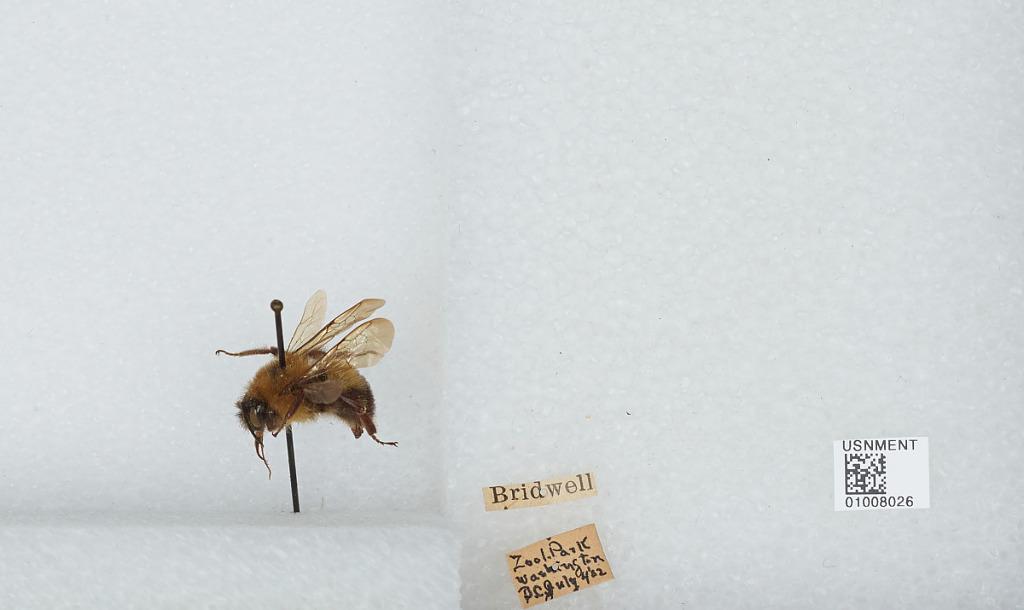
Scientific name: Bombus (Pyrobombus) bimaculatus Cresson
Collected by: Bridwell
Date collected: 1902-7-4
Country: United States
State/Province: District Of Columbia
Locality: Zoological Park
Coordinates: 38.9311, -77.0497